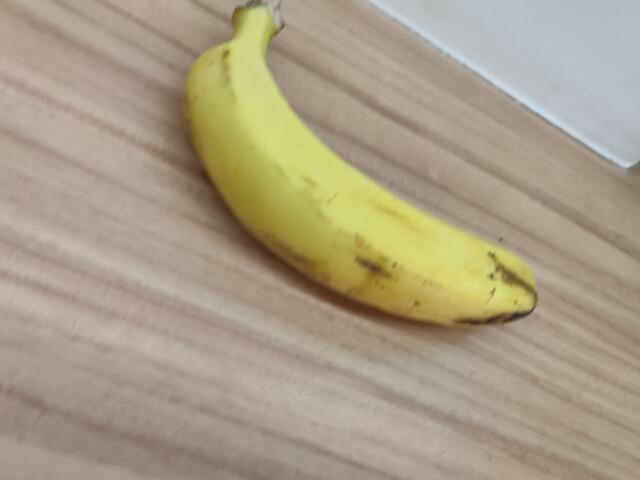
Label: Ripe_Banana